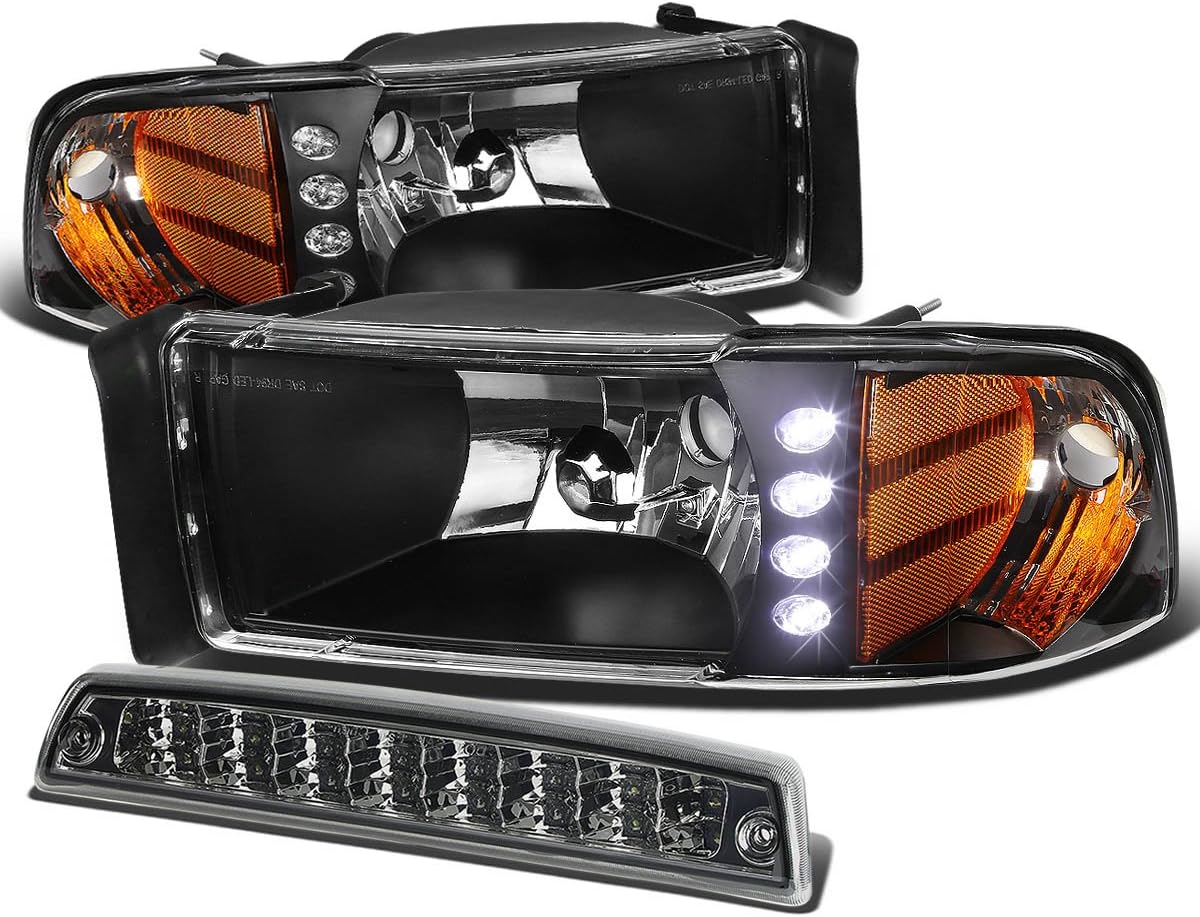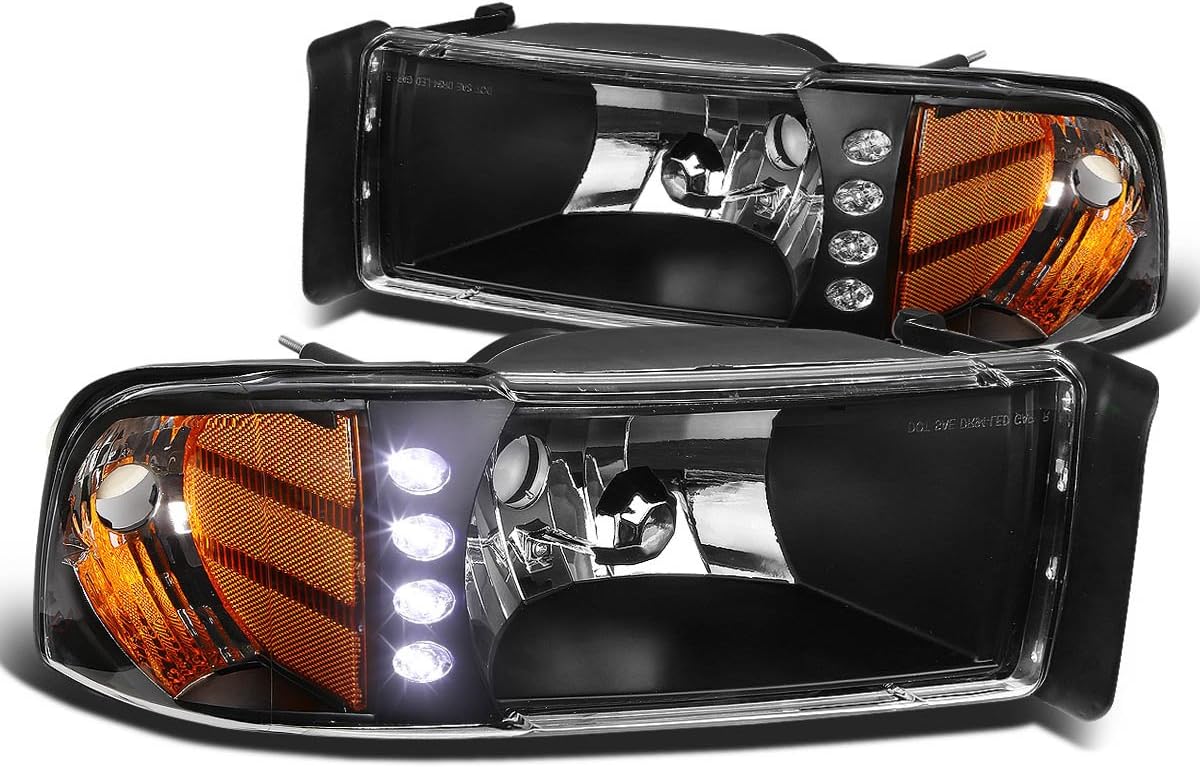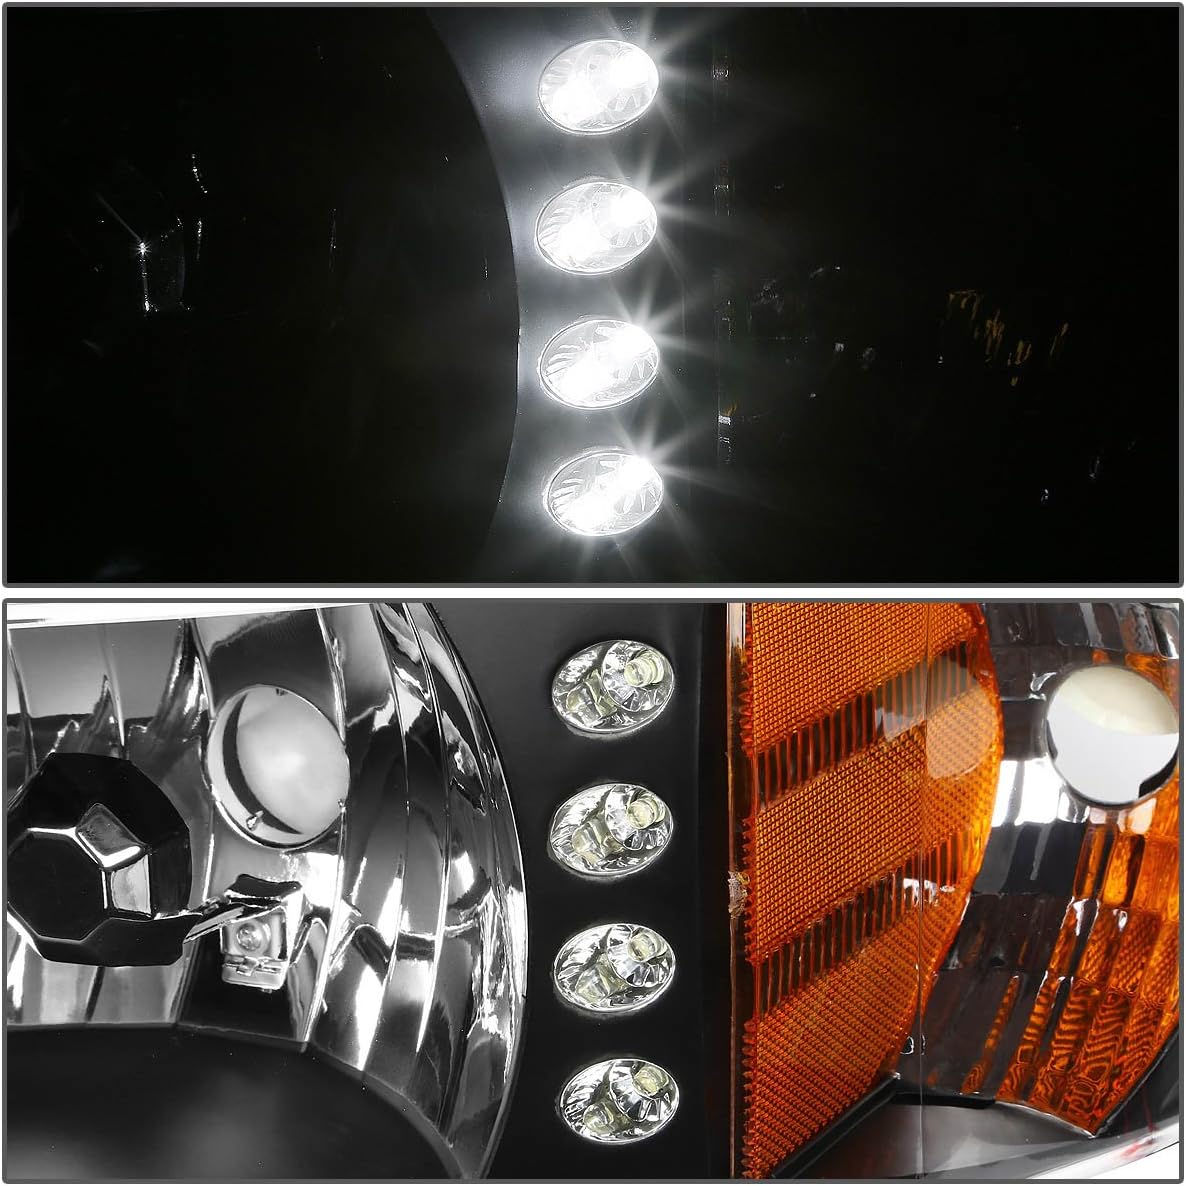
Compatible with Dodge Ram BR/BE Pair of Black Housing Amber Corner 1pc LED Headlight+Smoke Lens 3rd Brake Light
Category: Automotive
Headlight:A Headlight (headlamp) is a lamp attached to the front of a vehicle to light the road ahead. Headlight performance has steadily improved throughout the automobile age, spurred by the great disparity between daytime and nighttime traffic fatalities. Headlights are one of the most important components of your vehicle; they allow you to see the road in front of you clearly during the night and in any bad weather that may arise. Our headlights upgrade the face of your vehicle with clear style and extreme range.Thrid Brake Light:Our LED third brake light is a quick and easy way to dress up your pickup truck. When lit, the bright LEDs (Light Emitting Diodes) are illuminated, and shine up to ten times brighter than standard light bulbs. Even when the brake is not pressed, the integrated cargo light (if equipped) gives off plenty of white light to view your gear in the truck bed. The LED third brake light has a durable polycarbonate lens with free form reflector, and available with either the Clear lens or custom Smoked lens.Package Included:1 x Set of Headlights1 x Third Brake LightThis product is compatible with:94-01 Dodge Ram 150094-02 Dodge Ram 2500 / 3500Do Not Fit Sport Models & Ram Van Models
Features: ▶️ Plug-N-Play Operation, Low Power Consumption | ▶️ Comes with a Set of Headlight (Driver and Passenger Side) and Third Brake Light | ▶️ Brings a Different Appearance to Vehicle that's Great for Show Use or for Replacement | ▶️ Reuses OEM Bulbs / Bulbs Not Included / LED Wiring Included for Installation | ▶️ Installation Instruction is Not Included / Professional Installer is Highly Recommended / Do Not Fit Sport Models & Ram Van Models